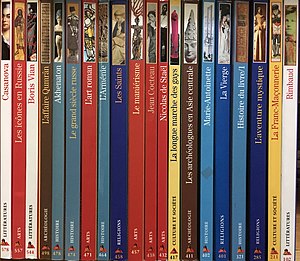
Découvertes Gallimard
Ny udgave
Découvertes Gallimard er titlen på en serie af mere end syvhundrede bøger skabt af Pierre Marchand for det franske forlag Éditions Gallimard. Bøgerne vandt popularitet i begyndelsen af 1990'erne, hvor forskellige bind er blevet oversat til mere end 20 sprog.